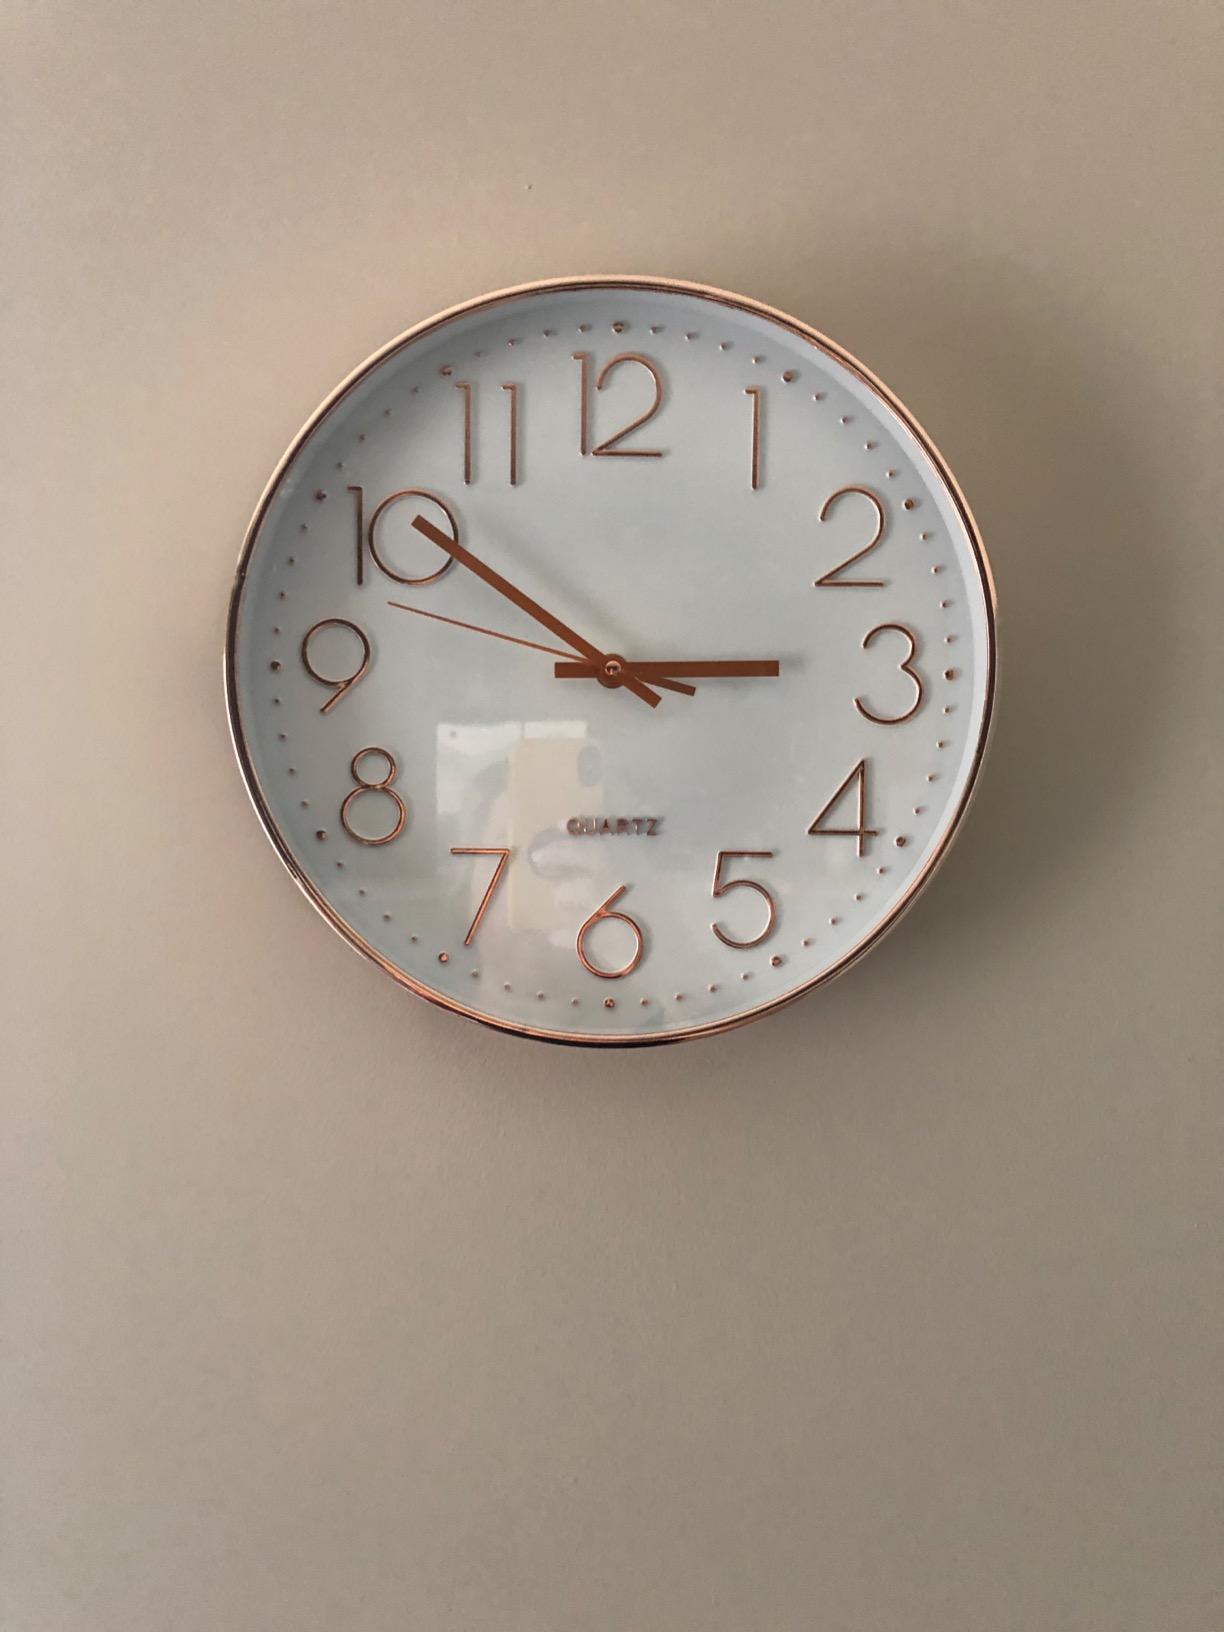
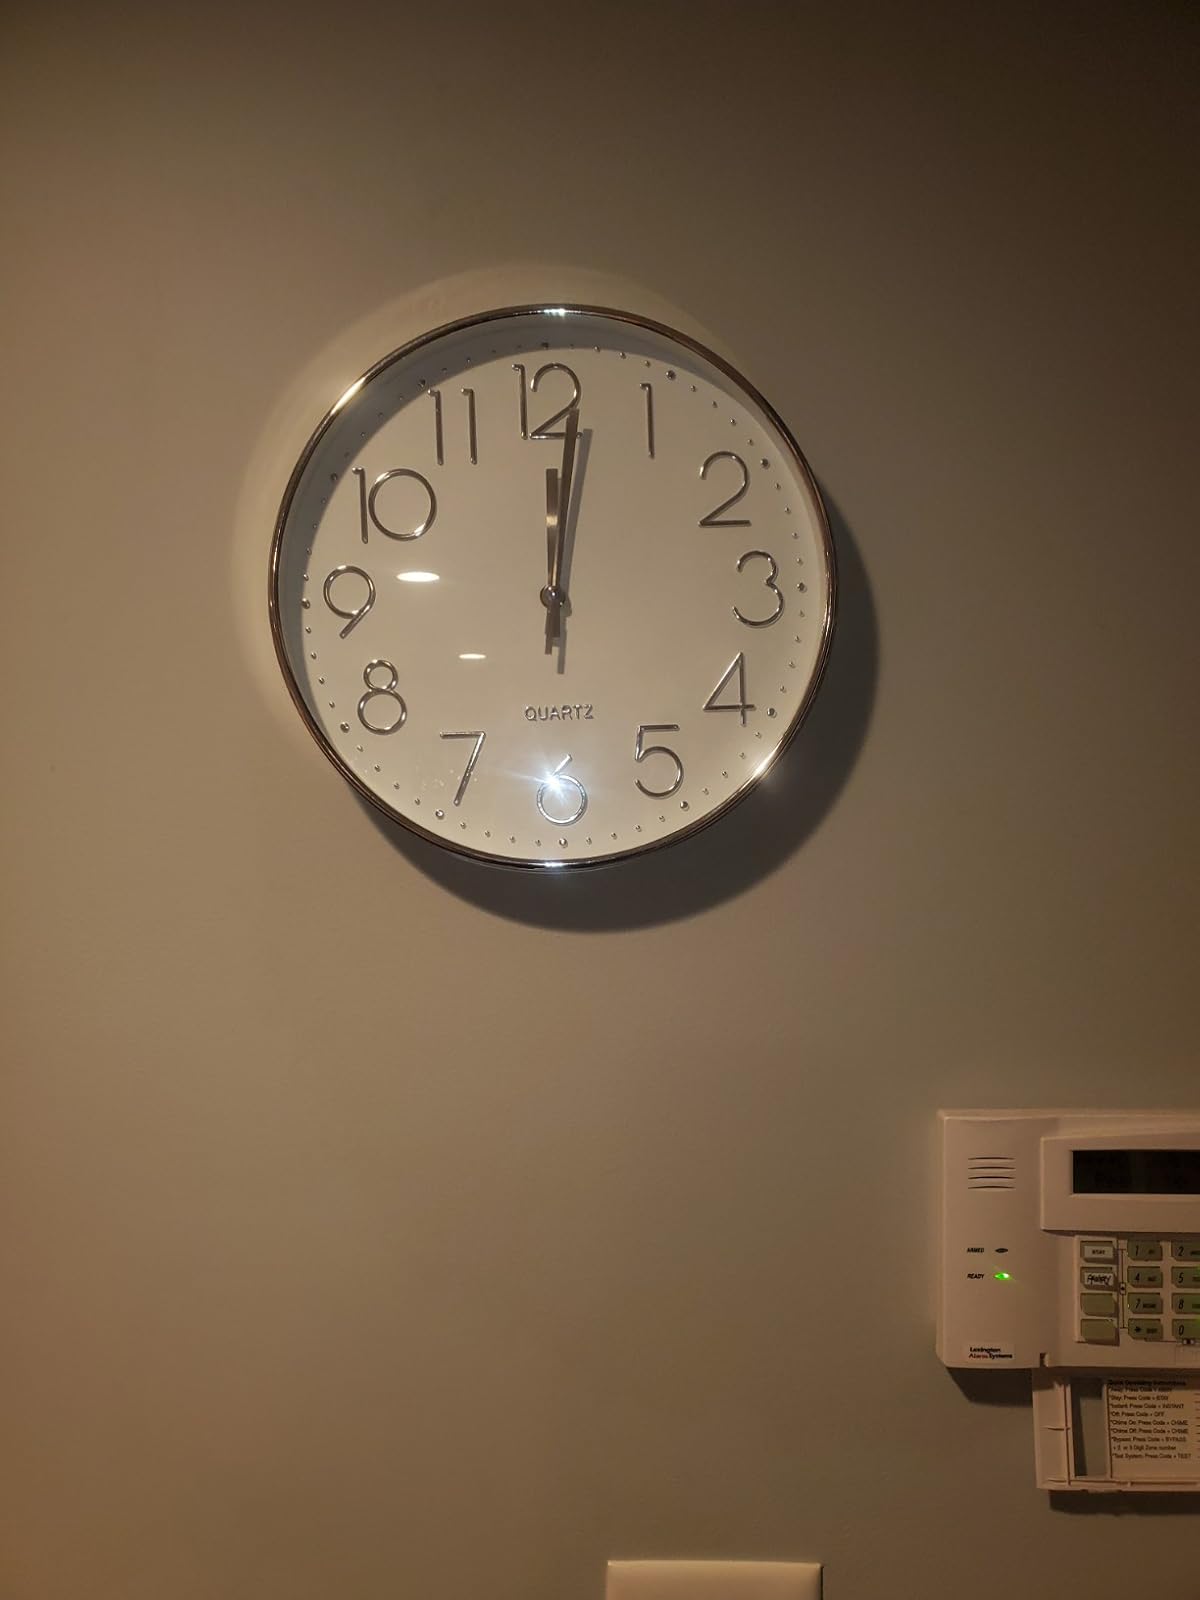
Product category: clock
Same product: no